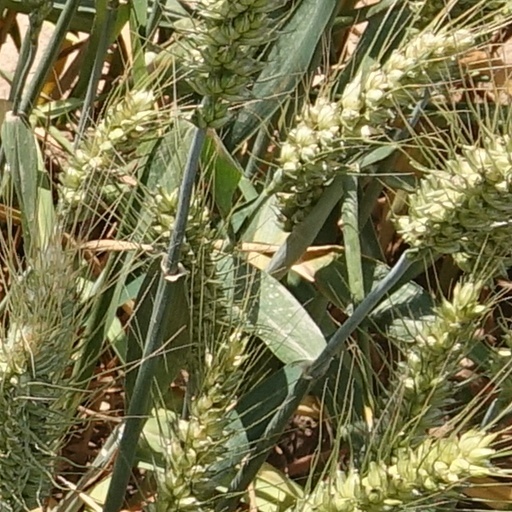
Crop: wheat